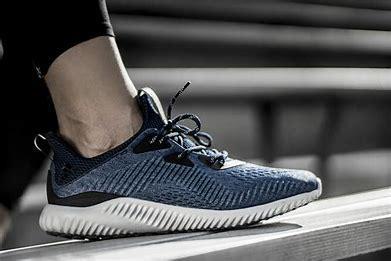
Brand: Adidas
Model: Alphabounce